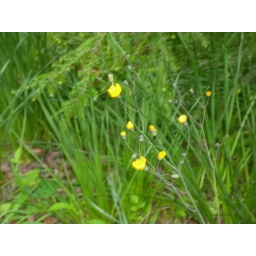
pretty yellow flower in the grass